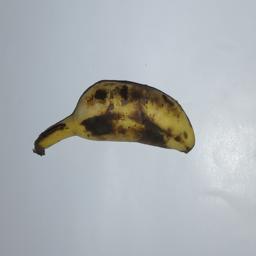
Banana variety: Champa Kola